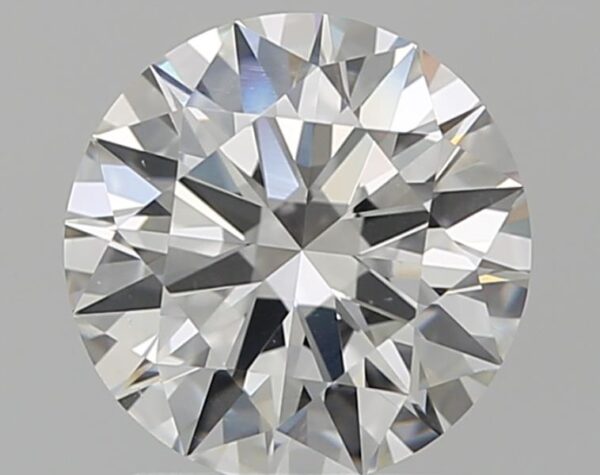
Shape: round
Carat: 1.5
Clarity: SI1
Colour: G
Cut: EX
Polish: EX
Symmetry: EX
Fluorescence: N
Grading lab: GIA
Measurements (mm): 7.41 x 7.45 x 4.47